Hittites

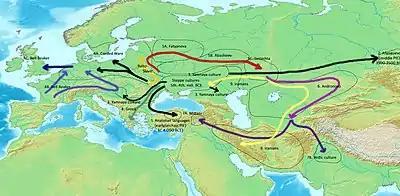
Scheme of Indo-European language dispersals from c. 4000 to 1000 BC according to the widely held Kurgan hypothesis.– Center: Steppe cultures1 (black): Anatolian languages (archaic PIE)2 (black): Afanasievo culture (early PIE)3 (black) Yamnaya culture expansion (Pontic-Caspian steppe, Danube Valley) (late PIE)4A (black): Western Corded Ware4B-C (blue & dark blue): Bell Beaker; adopted by Indo-European speakers5A-B (red): Eastern Corded ware5C (red): Sintashta (proto-Indo-Iranian)6 (magenta): Andronovo7A (purple): Indo-Aryans (Mittani)7B (purple): Indo-Aryans (India)[NN] (dark yellow): proto-Balto-Slavic8 (grey): Greek9 (yellow):Iranians– [not drawn]: Armenian, expanding from western steppe

Under the direction of the German Archaeological Institute, excavations at Hattusa have been under way since 1907, with interruptions during the world wars. Kültepe was successfully excavated by Professor Tahsin Özgüç from 1948 until his death in 2005. Smaller scale excavations have also been carried out in the immediate surroundings of Hattusa, including the rock sanctuary of Yazılıkaya, which contains numerous rock reliefs portraying the Hittite rulers and the gods of the Hittite pantheon.